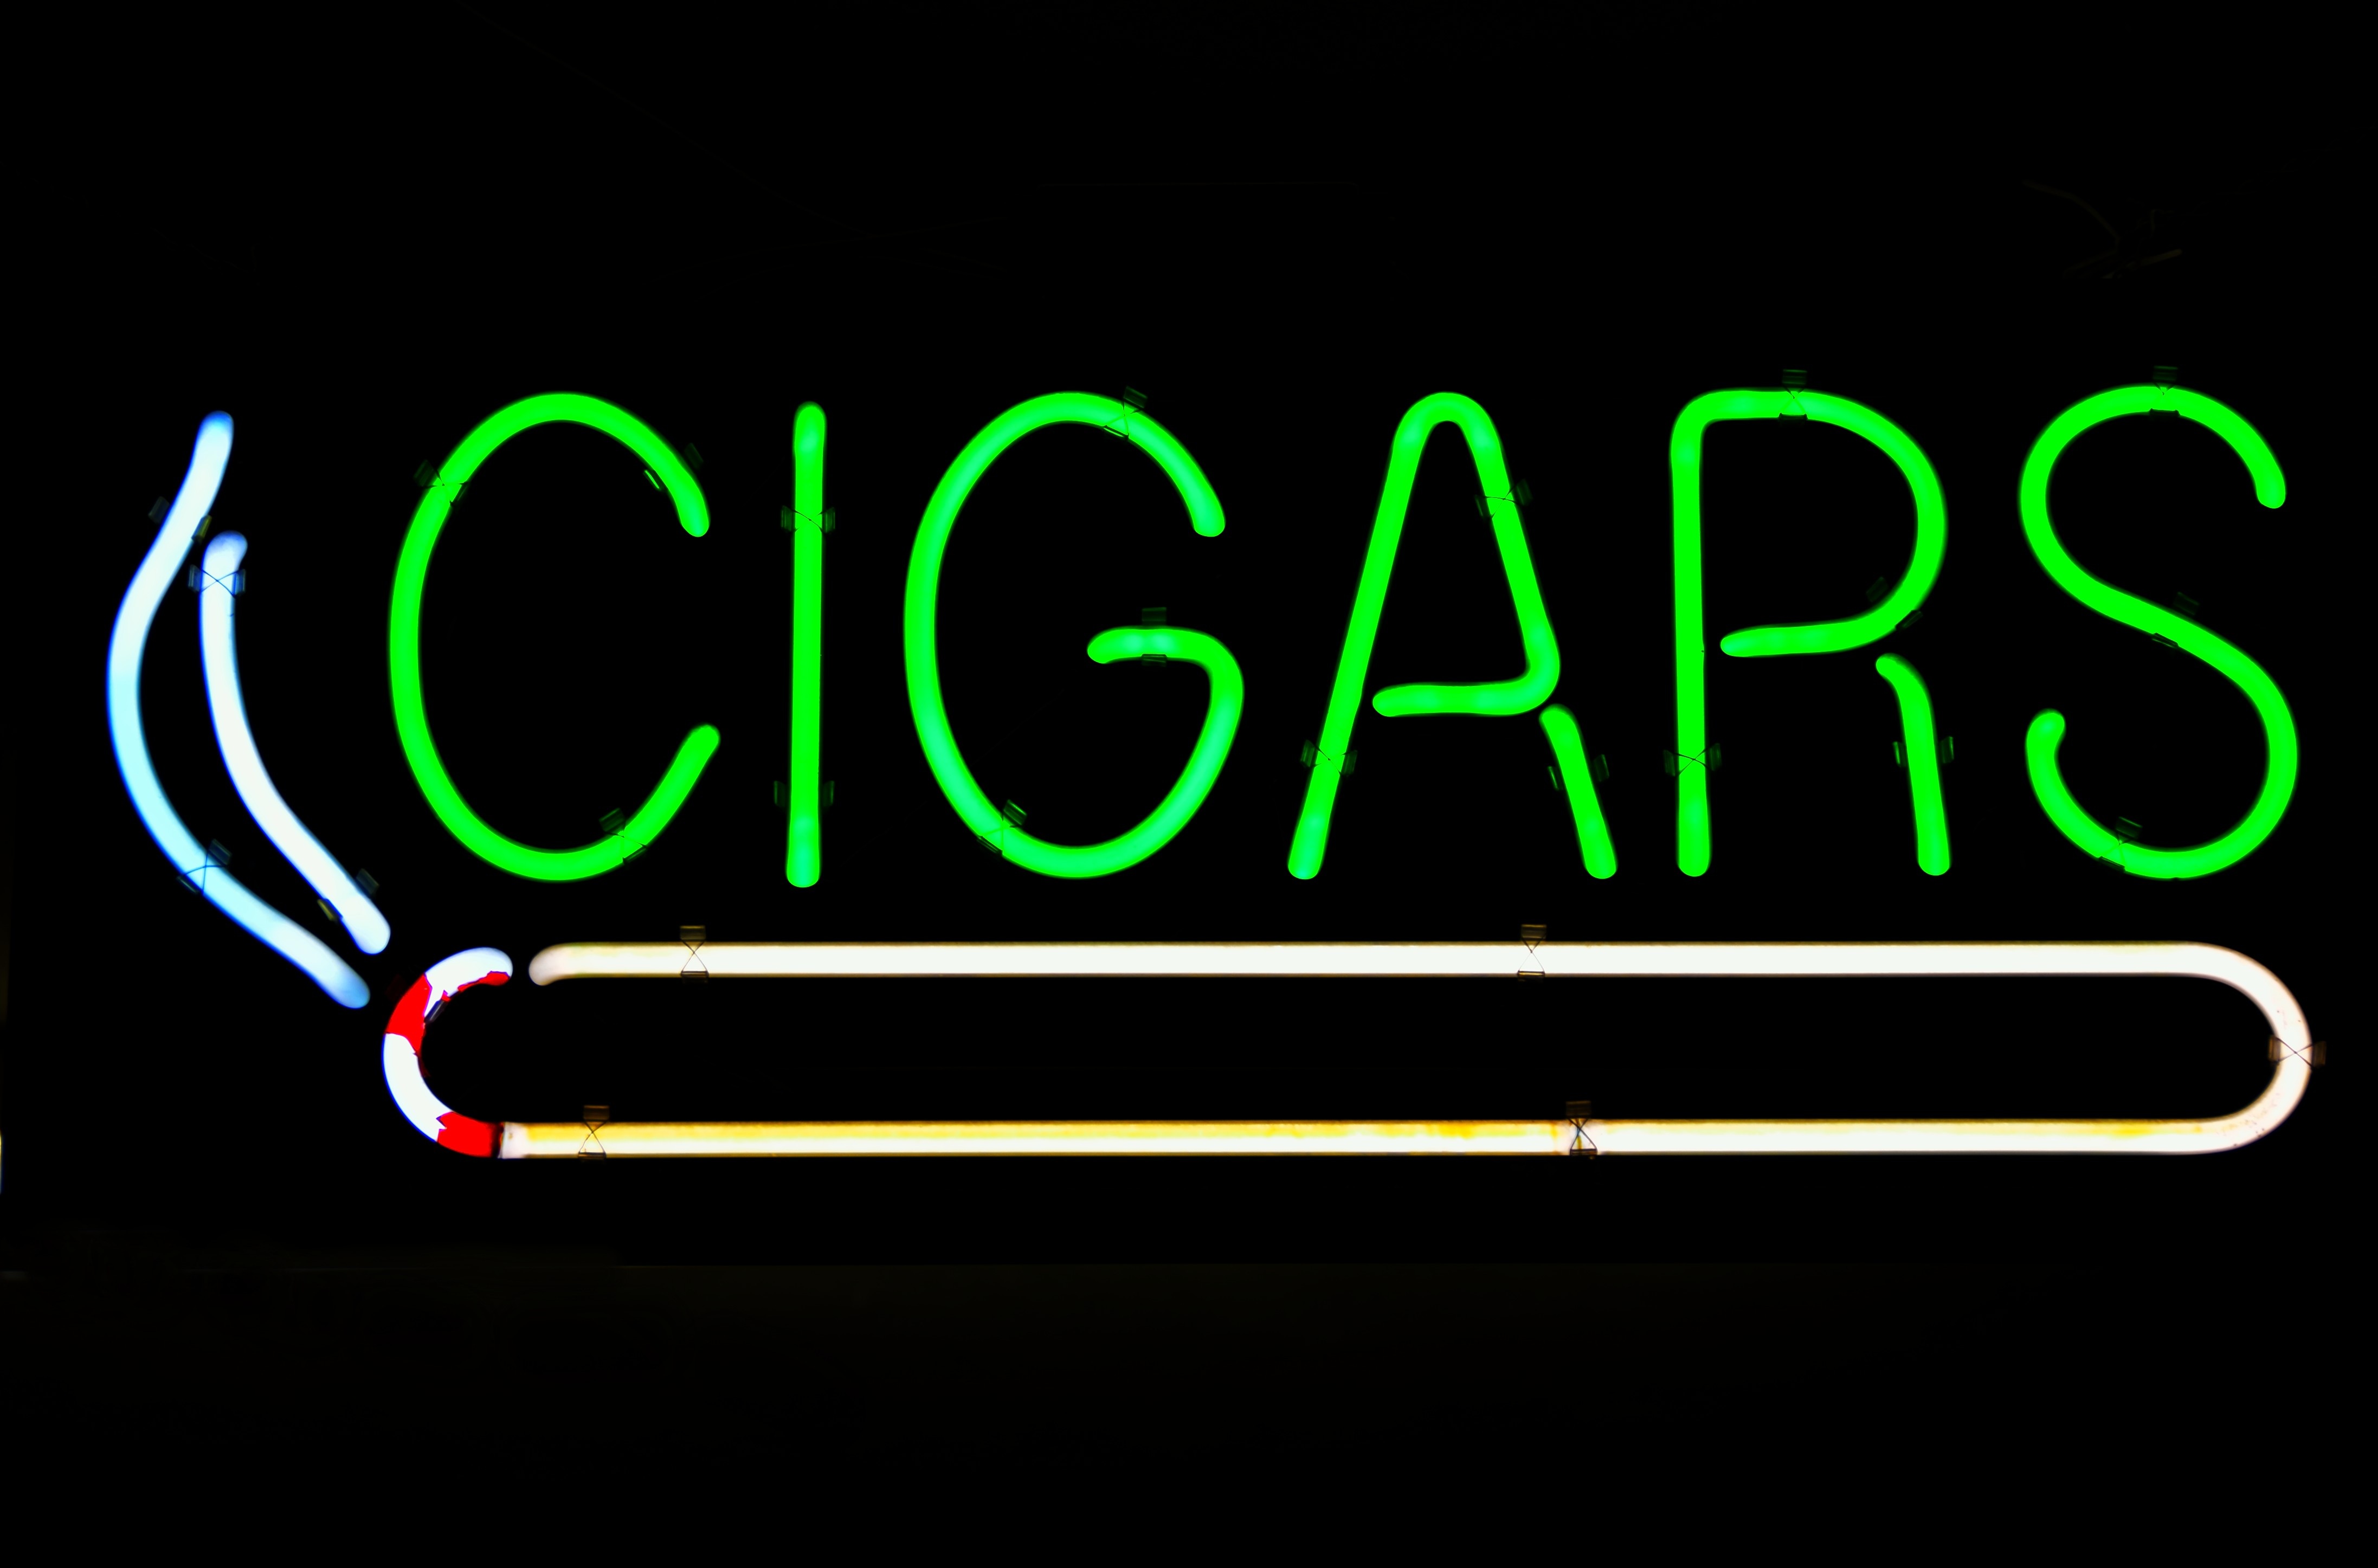
light, number, smoke, smoking, sign, line, shop, store, symbol, business, signage, neon, neon sign, brand, font, logo, display, text, advertisement, message, commercial, letters, cigar, tobacco, symbolic, advertise, cigars, cigar shop, tobacconist, automotive exterior, vehicle registration plate, electronic signage